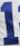
Number: 1